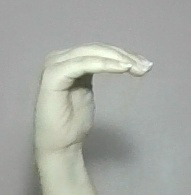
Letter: haa